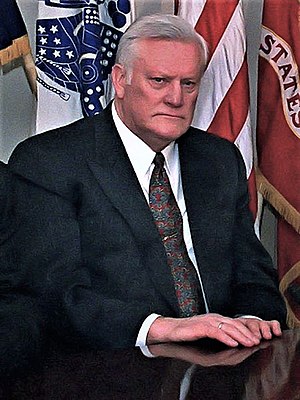
Algirdas Brazauskas
Algirdas Mikolaujus Brazauskas var en litauisk politiker. Han var Litauens præsident i perioden 1993–1998, og premierminister fra 2001 til 2006.